Traditions of Pomona College

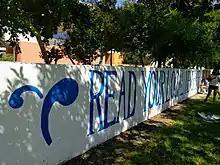
Students paint a message on Walker Wall in September 2018 advertising "The Student Life"

Pomona College takes advantage of its location near the San Gabriel Mountains and within driving distance of the Pacific Ocean to host an annual "Ski-Beach Day" each spring. The tradition dates back to November 1891, when the college established an annual picnic in the mountains. The outings began to focus on winter activities in the 1920s, and switched to a beach trip during a period of low snowfall in the 1940s, before later combining the two. In its current form, students board a bus in the morning and are driven to a local ski resort where they ski or snowboard. After lunch, they are bused down to an Orange County or Los Angeles County beach for the rest of the day.